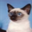
Label: cat